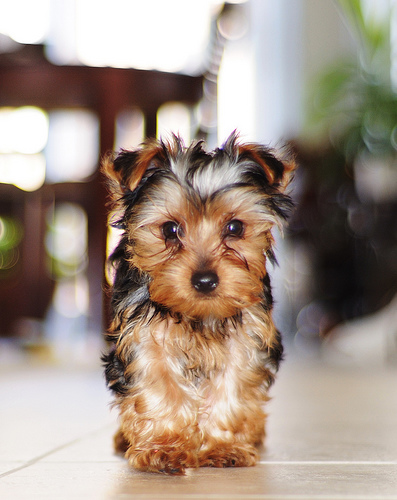
Animal: dog
Breed: yorkshire terrier